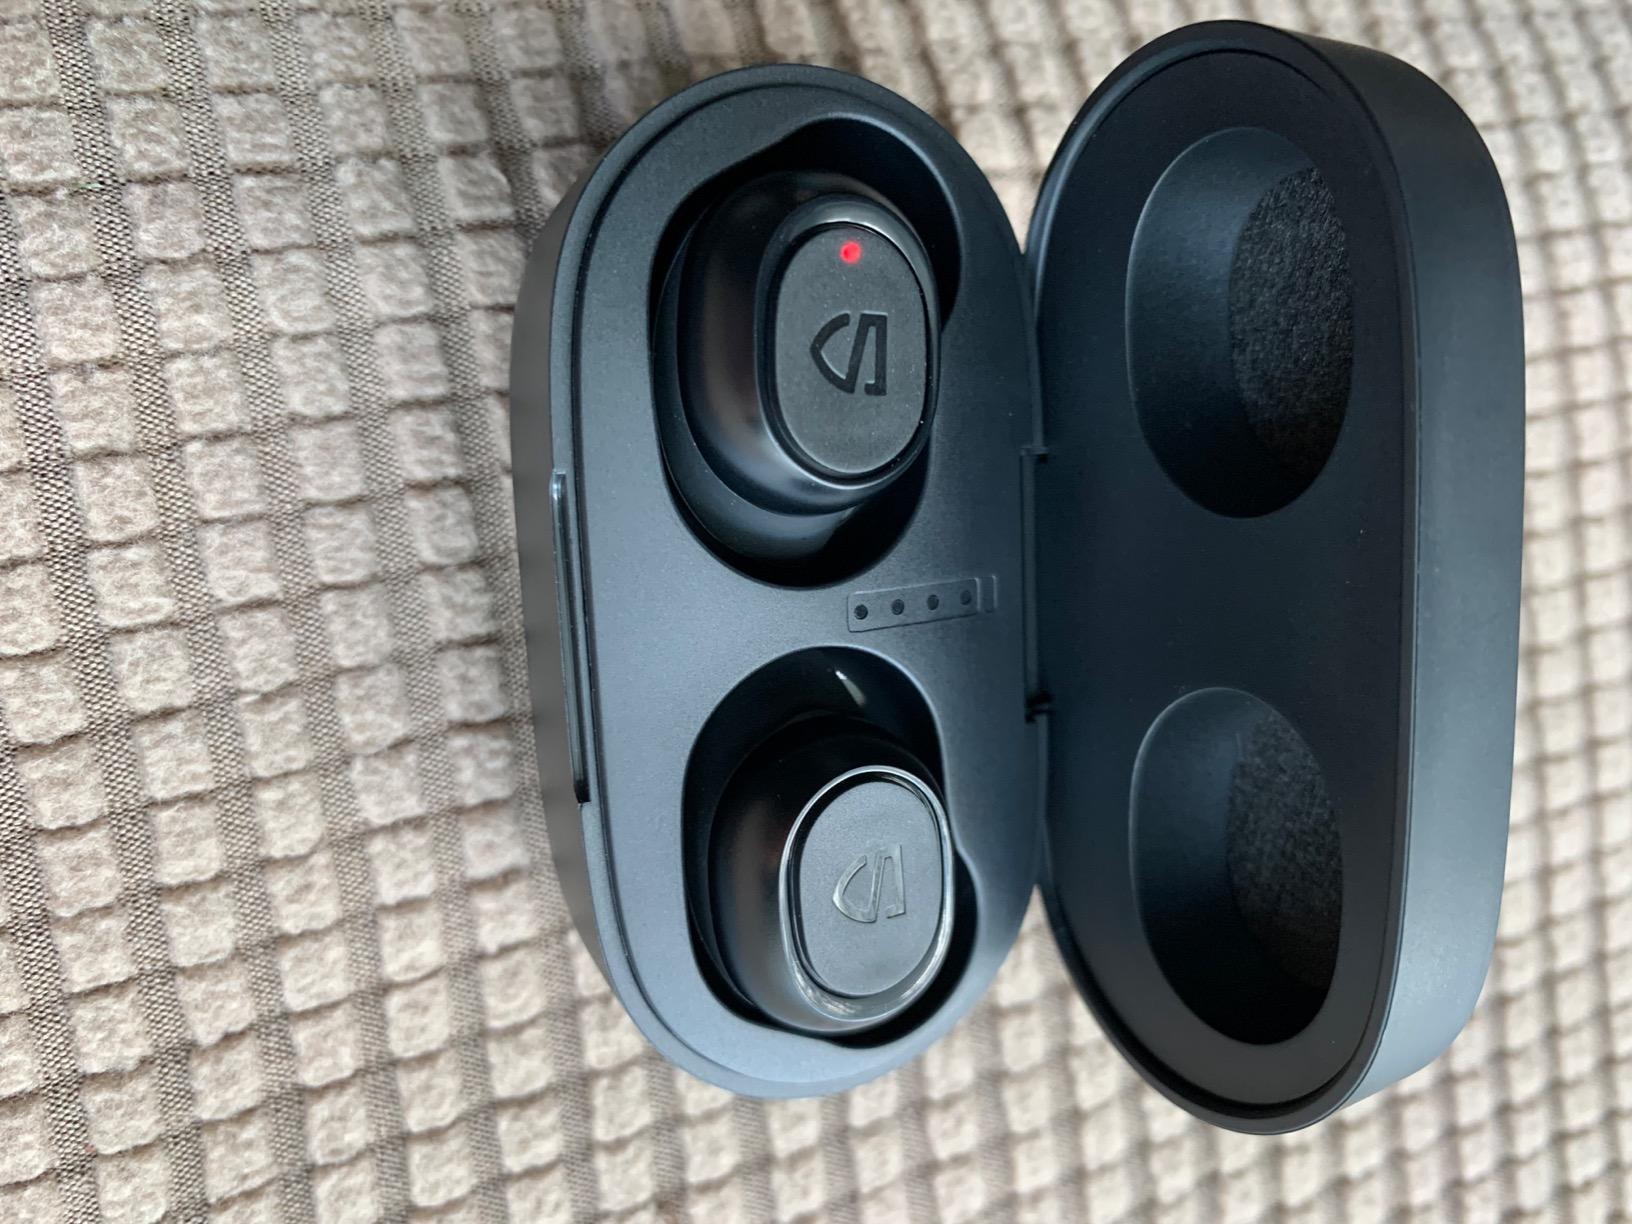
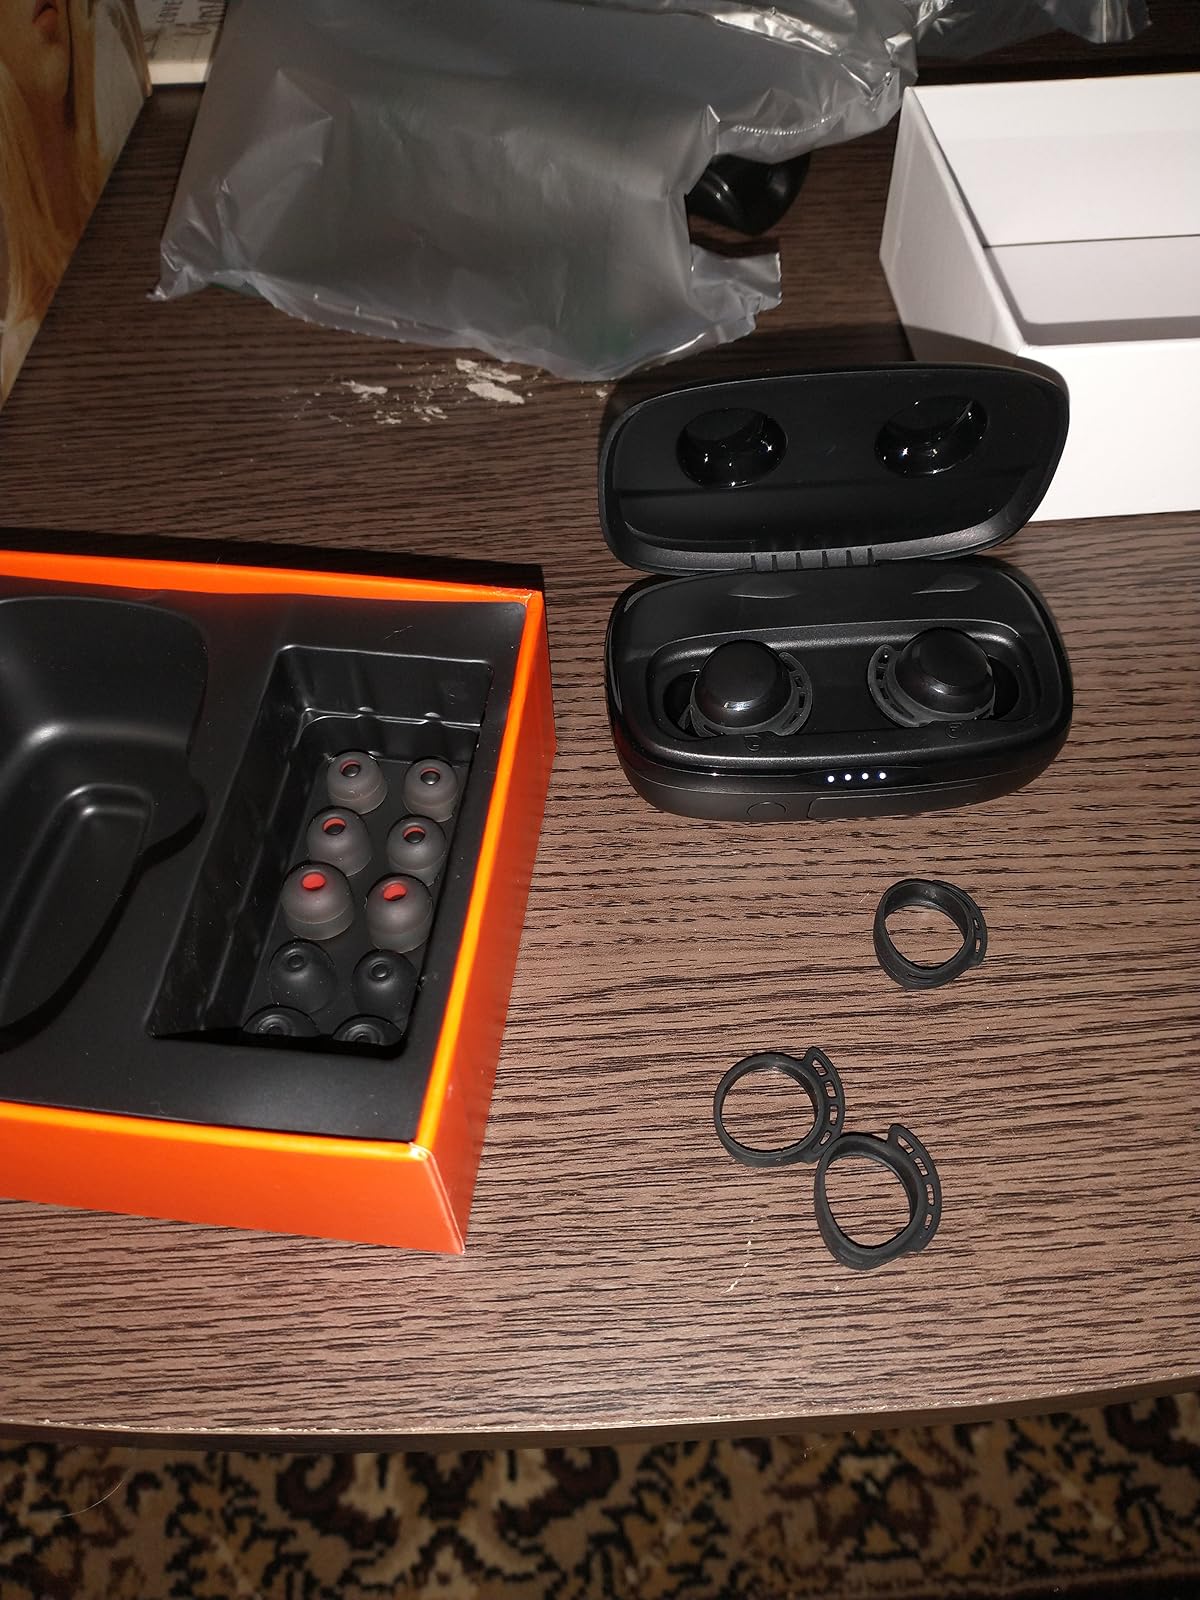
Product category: earbuds
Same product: no